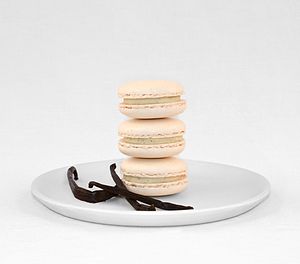
Makron
Vaniljemakroner
En makron er en meget sprød og luftig småkage, der i det væsentligste består af sukker, mandler og æggehvide. Billigere udgaver kan have en meget anderledes sammensætning. Kagen anvendes i visse desserter. Makronen er rund og stærkt fladtrykt, da dejen flyder noget ud.